Agriculture in the United States

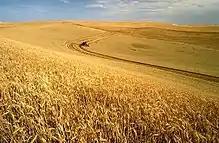
A wheat harvest on the Palousein north central Idaho

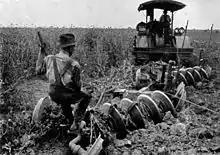
This photo from a 1921 encyclopediashows a tractor plowing a crop field

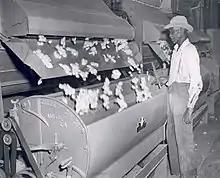
Worker overseeing cotton gin, ca. 1940s

Agriculture is a major industry in the United States, which is a net exporter of food. As of the 2017 census of agriculture, there were 2.04 million farms, covering an area of , an average of per farm.